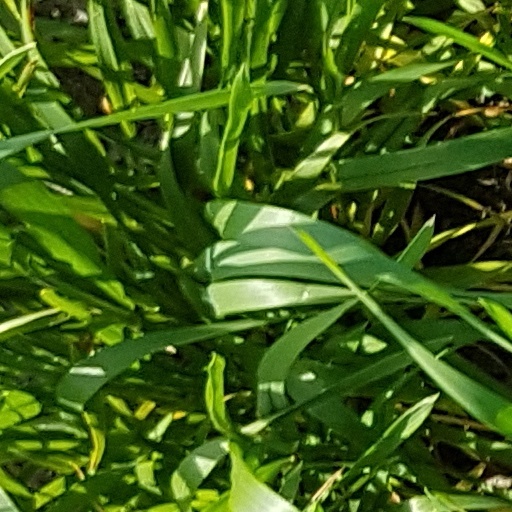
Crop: wheat